The Human Factor (2019 film)

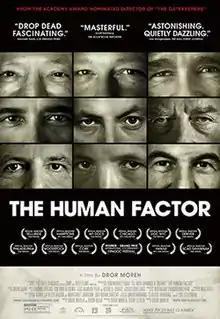
Official release poster

The Human Factor is a 2019 documentary film directed by Dror Moreh. The film follows a thirty-year effort to secure peace in the Middle-East.